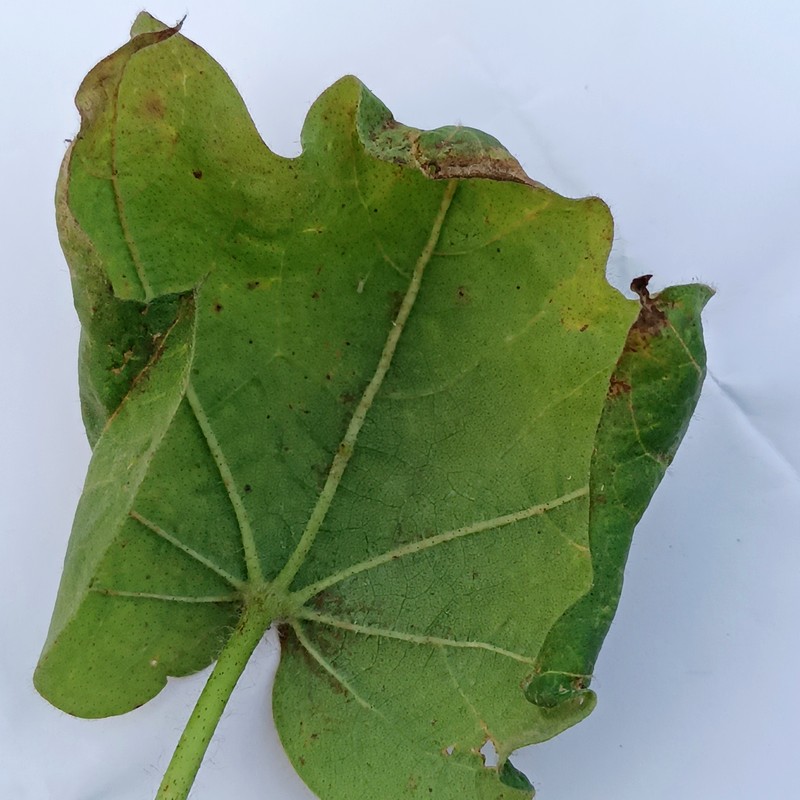
Label: Curl Virus